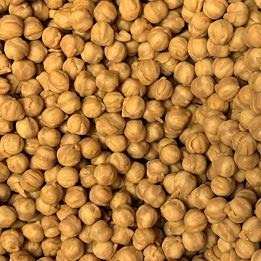
Item Name: Kraft Premium Caramel Bits - 25 lb. box, 1 per case
Value: 1.0
Unit: Count

Price: 120.95